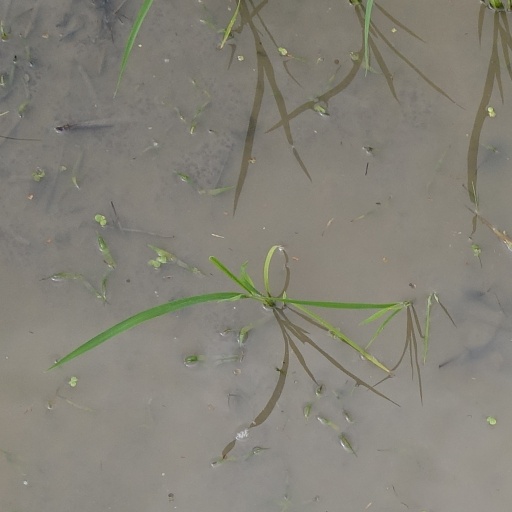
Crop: rice